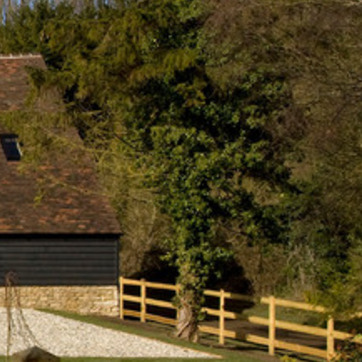
Material: foliage